Bilevel rail car

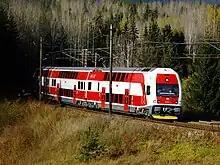
ZSSK Class 671

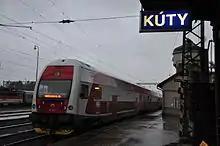
ZSSK Class 951

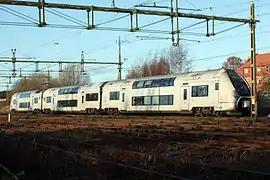
X40 operated by SJ AB

In Japan, double-decker trains are used either to show better scenery, or to increase seat capacity. In Tokyo area commuter trains, double-decker cars are generally used as "Green Cars", the cars with better accommodations than the regular commuter cars.